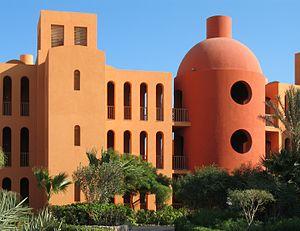
El Gouna (Mer Rouge, Égypte): Hôtel Steigenberger (détail) - architectes: Michael Graves &amp